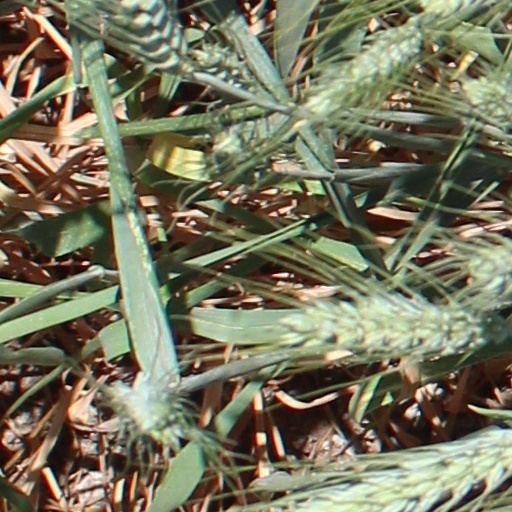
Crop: wheat